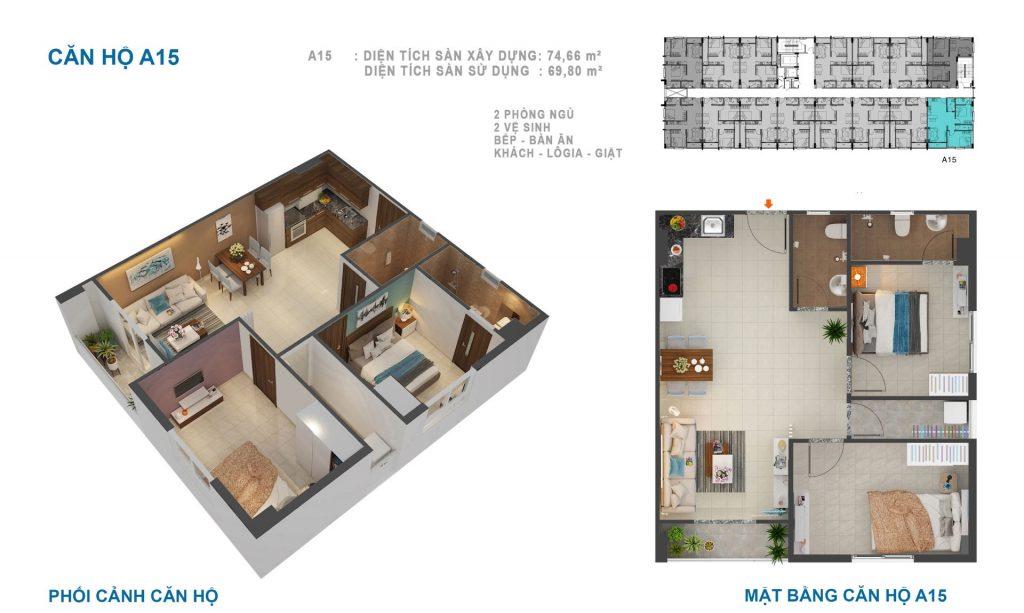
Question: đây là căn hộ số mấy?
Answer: căn hộ a15